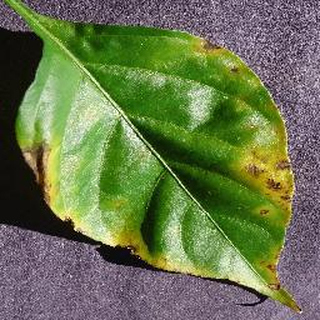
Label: bell_pepper_bacterial_spot